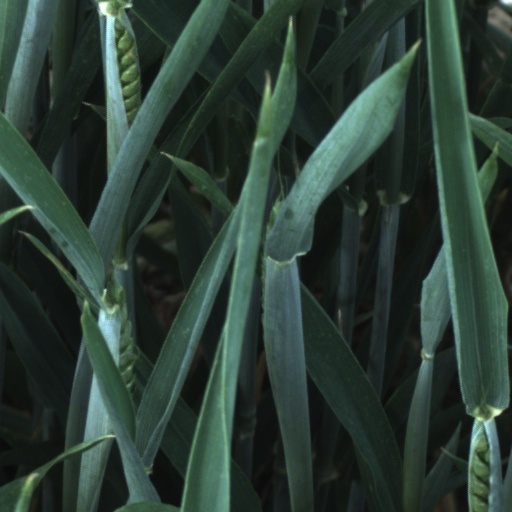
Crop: wheat